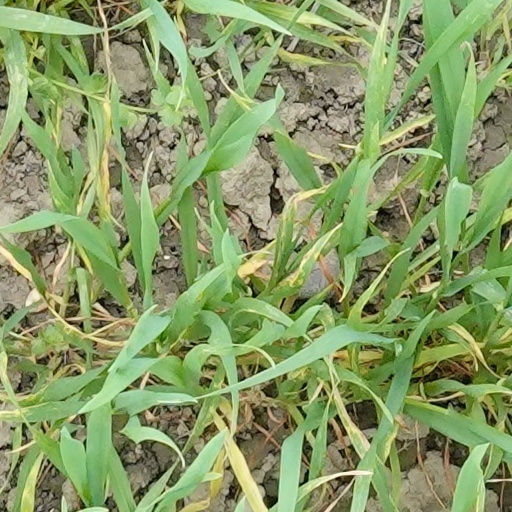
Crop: wheat